Chicago "L" rolling stock

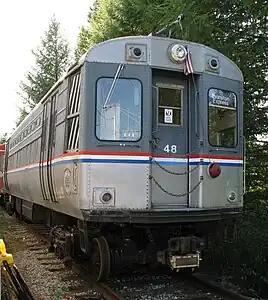
Car 48 at the Halton County Radial Railway museum

The 5000-series cars (numbered 5001–5004) were manufactured by the Pullman Car Company and the St. Louis Car Company. They arrived on CTA property in 1947. Only these four cars were ever built. These cars were the first "L" cars to feature the "blinker door" configuration, in which the doors to the train open inward into the car rather than slide horizontally. This door configuration was later used on the 6000-series, 1–50 series, 2000-series, and 2200-series.